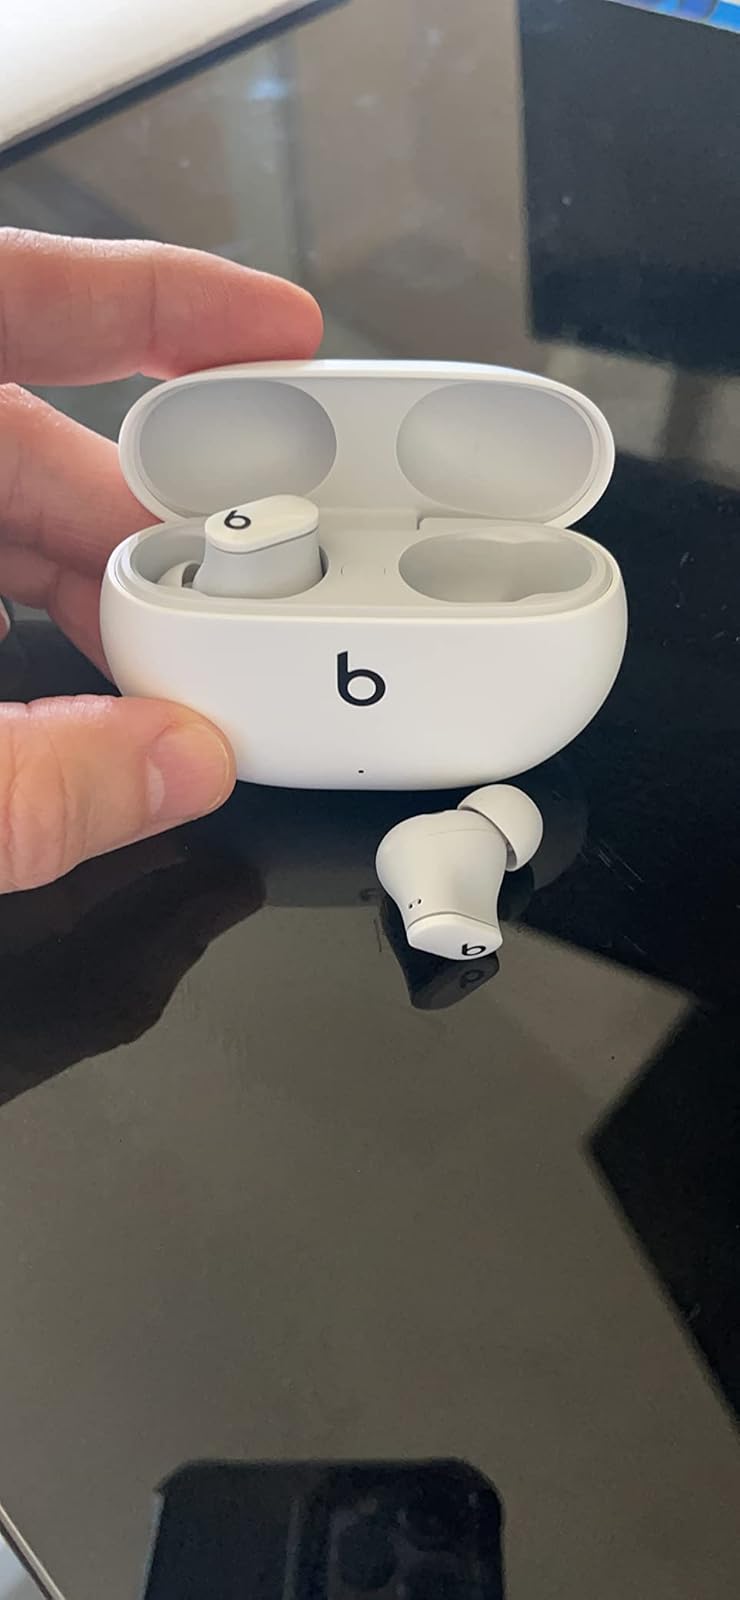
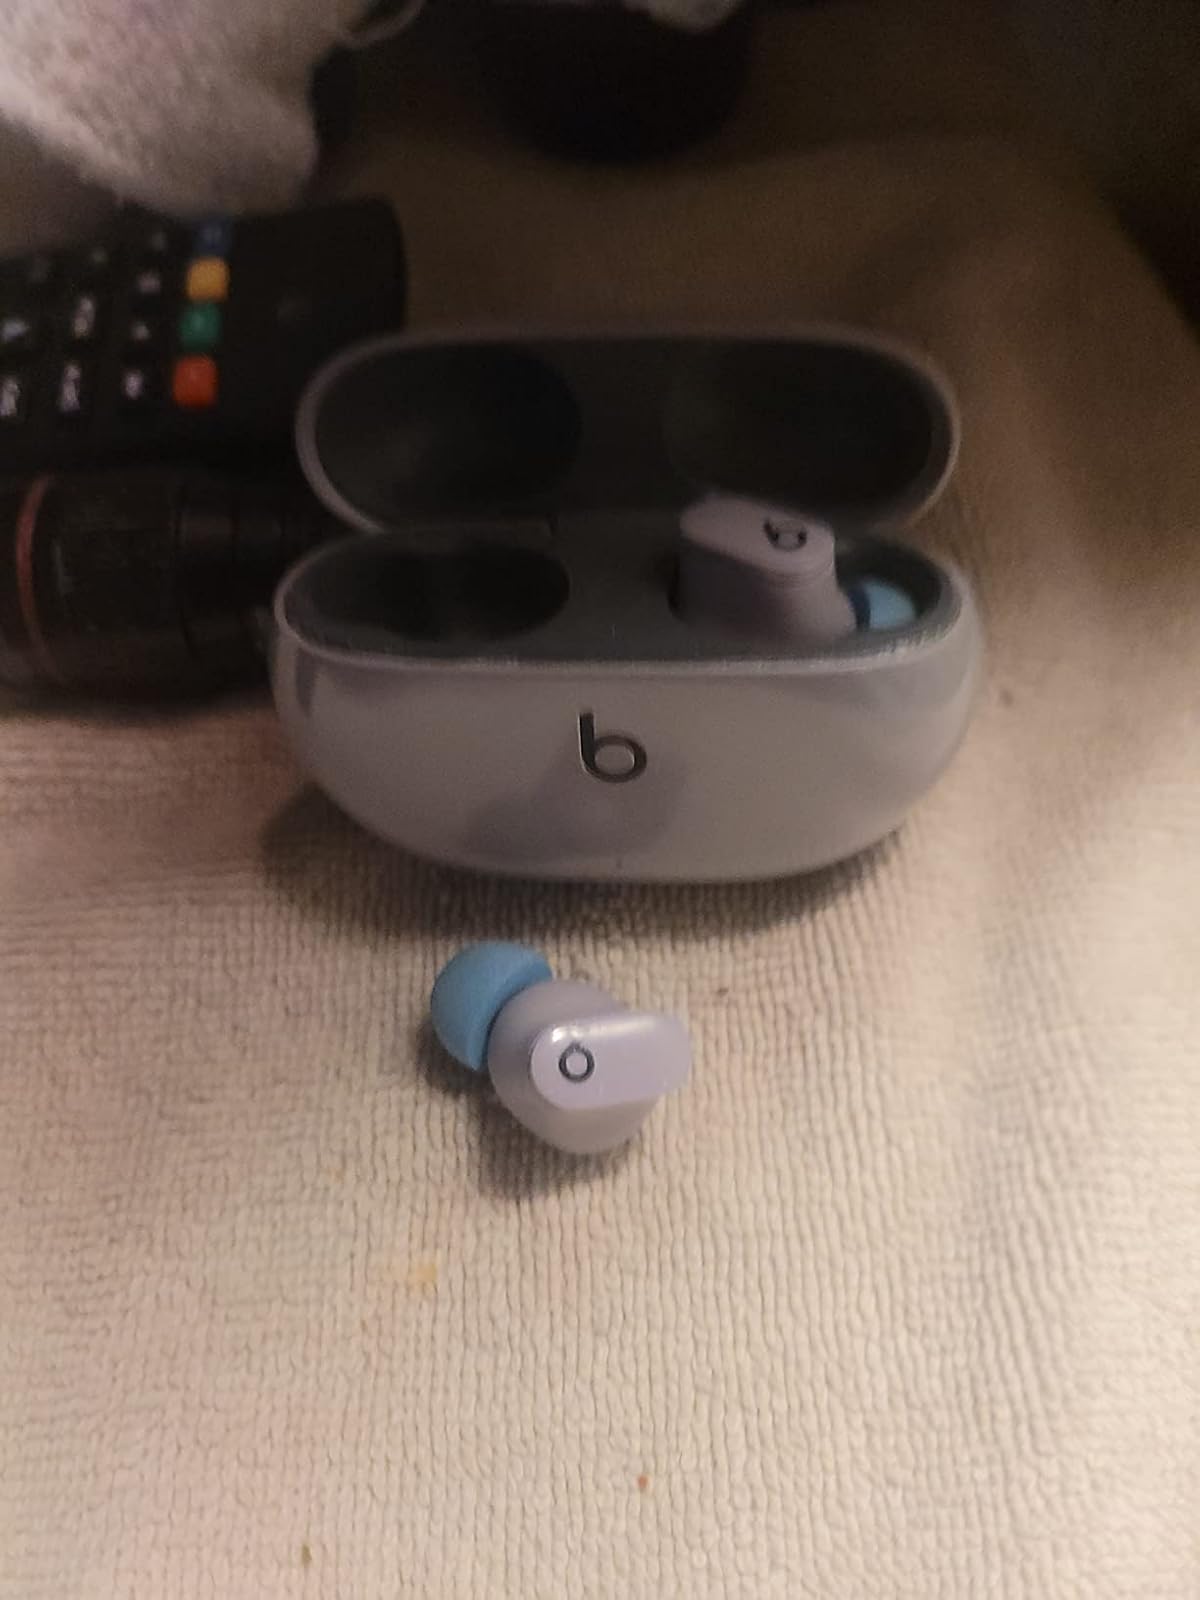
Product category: earbuds
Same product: no